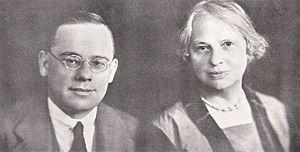
Jan Hendrik Hofmeyr est un universitaire et homme politique d'Afrique du Sud, administrateur du Transvaal, membre du Parti sud-africain puis du parti uni, membre du parlement pour la circonscription de Johannesbourg-Nord, ministre de l’intérieur et de la santé publique, ministre de l'éducation, des mines, de l'emploi et des affaires sociales dans le gouvernement de James Barry Hertzog et ministre des finances, de l'éducation et des mines dans les gouvernements du maréchal Jan Smuts.